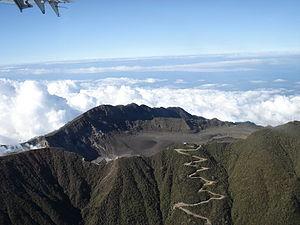
Le Costa Rica compte 26 parcs nationaux, gérés par le SINAC, un département du ministère de l'environnement et de l'énergie du Costa Rica. Le pays a créé son premier parc national, le Parc national du Volcán Irazú en 1955.
Le caféier vient de la province de Kaffa, en Éthiopie. Sa culture se répand dans l'Arabie voisine, où sa popularité a profité de la prohibition de l'alcool par l'islam. Appelé K'hawah, qui signifie « revigorant », sa rareté l'a rendu très cher en Europe jusqu'au premier tiers du XVIIIᵉ siècle. Puis sa culture déferle en quatre vagues, Java des années 1720, La Réunion des années 1730-1740, le Suriname des années 1750-1770 et Saint-Domingue des années 1770-1780.
Le Turrialba est un stratovolcan actif du Costa Rica, situé dans le canton du même nom. Son sommet est tronqué par une caldeira, qui contient trois cratères, dont un actif, placé sous haute surveillance.